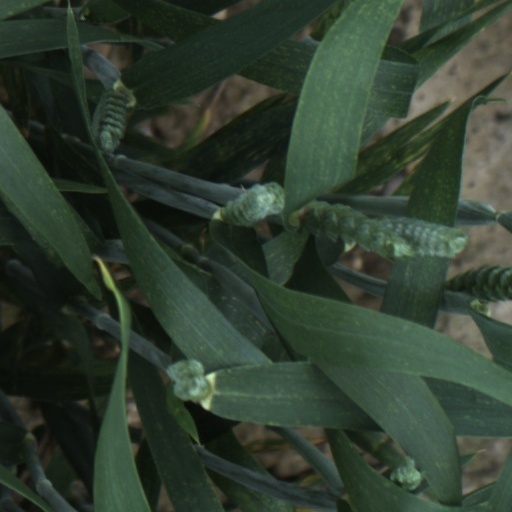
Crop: wheat